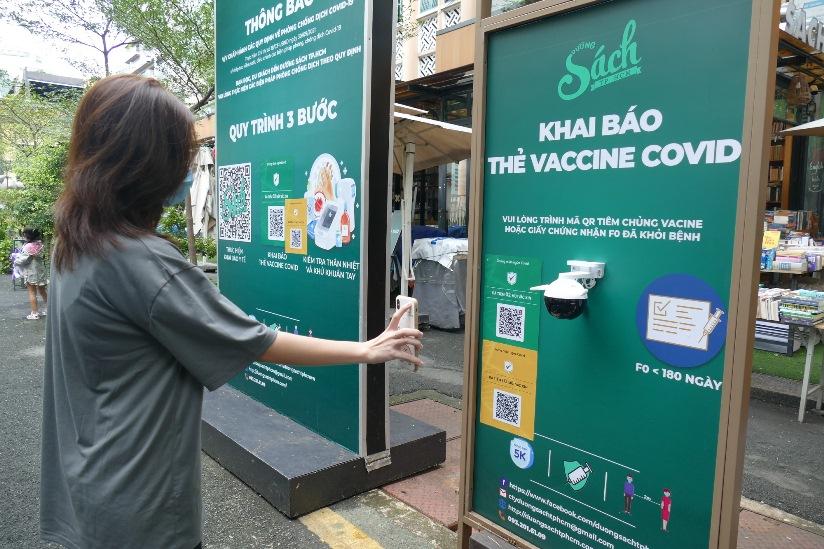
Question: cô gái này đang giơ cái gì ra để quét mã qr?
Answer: cô ấy đang giơ chiếc smartphone để quét mã qr